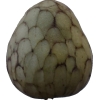
Label: cherimoya